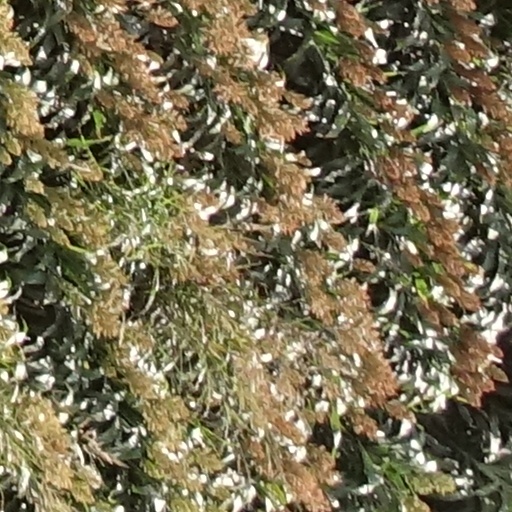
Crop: sorghum